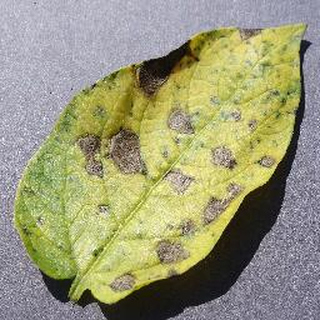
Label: potato_early_blight